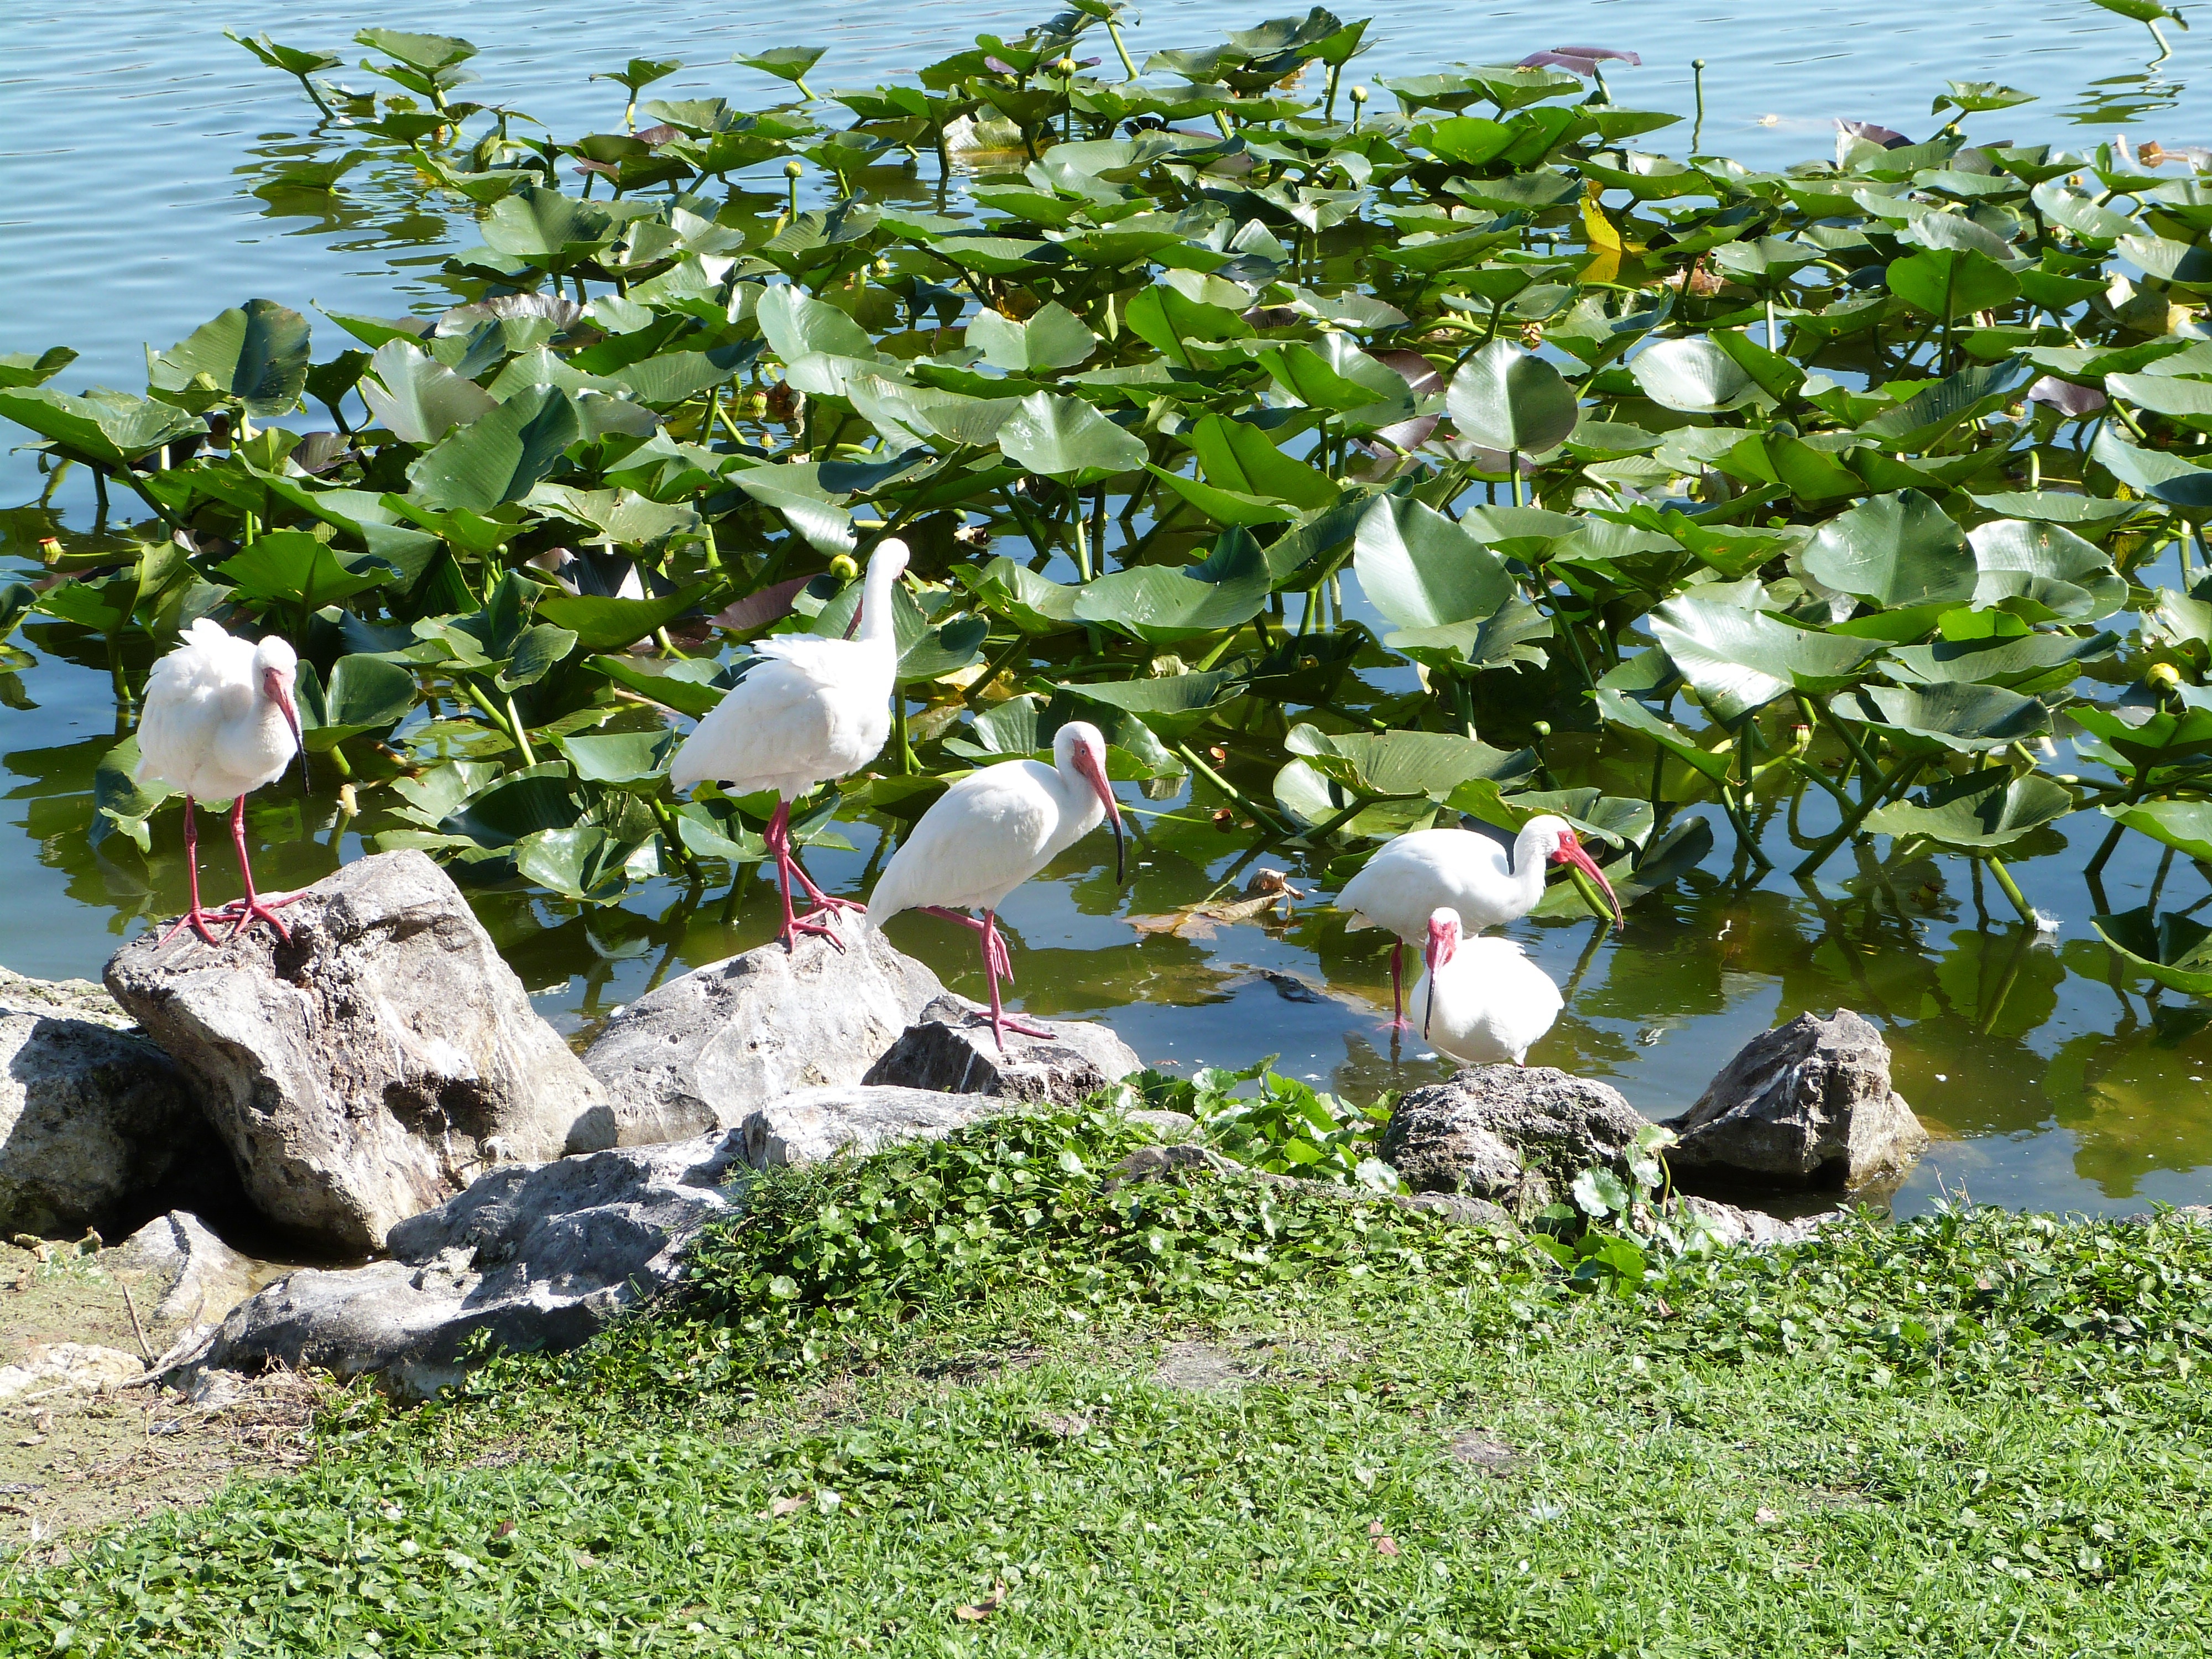
bird, flower, pond, wildlife, botany, garden, fauna, duck, birdwatching, waterfowl, ibis, water bird, florida, birding, white ibis, ducks geese and swans